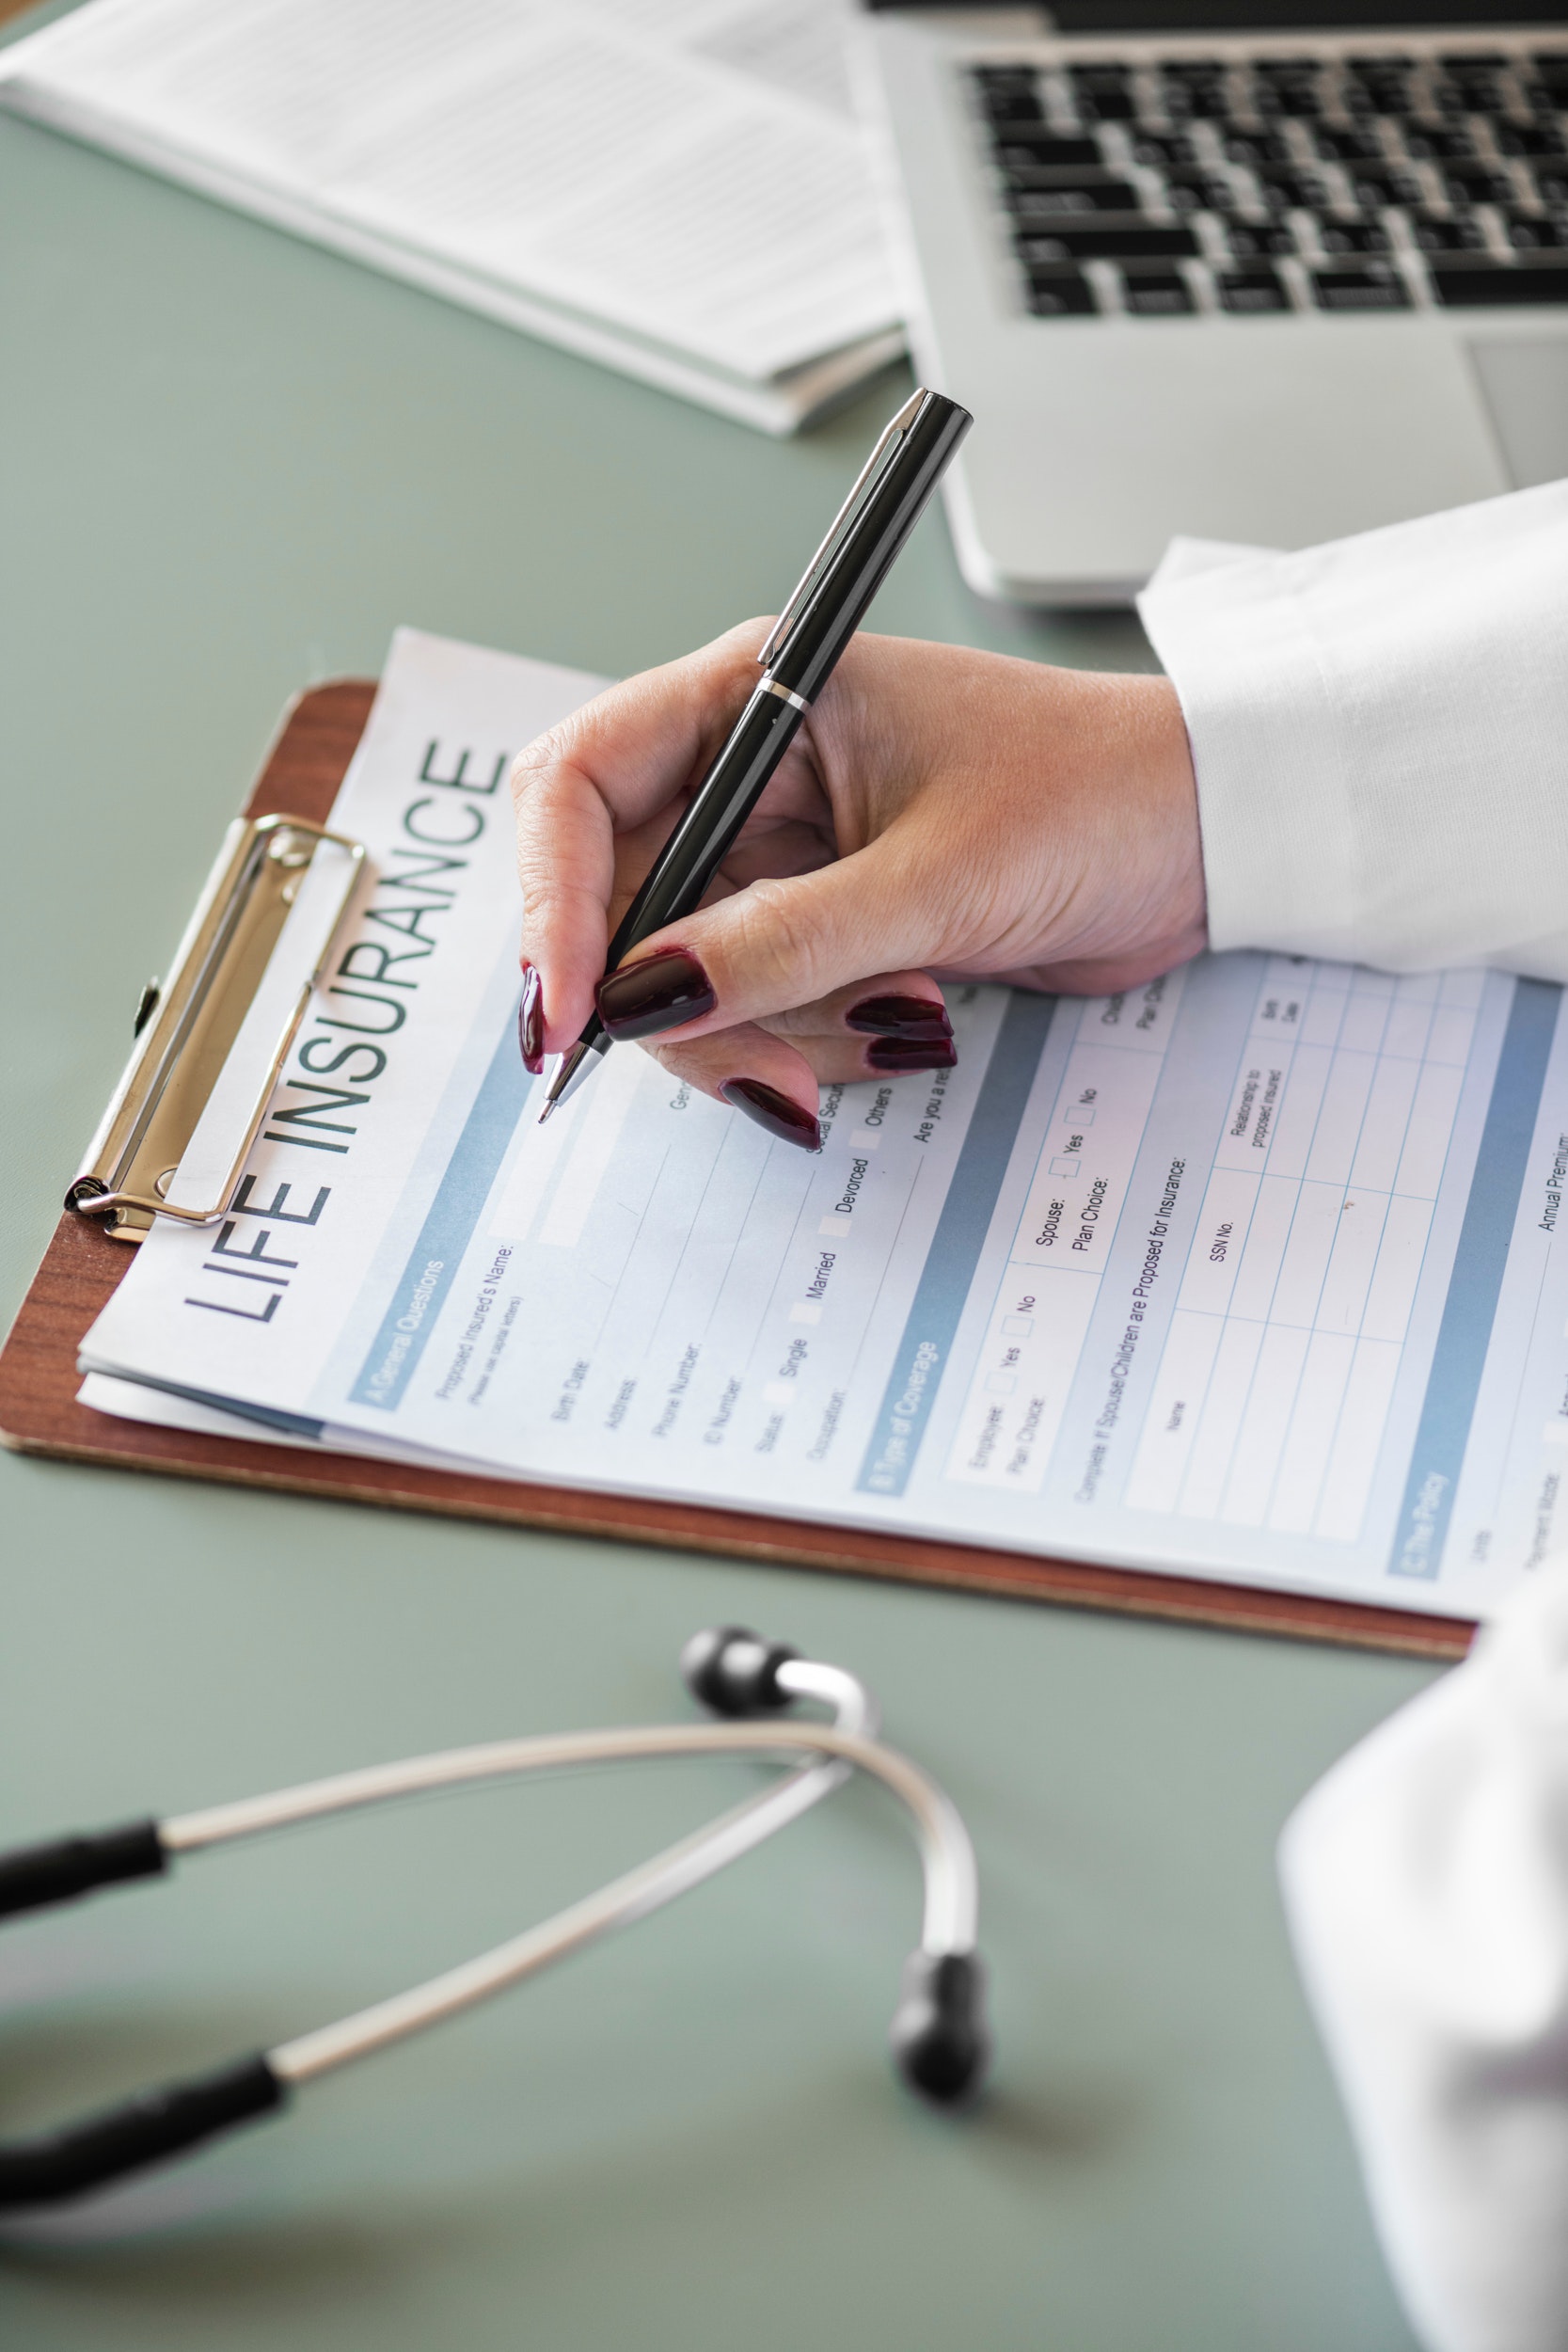
product, office supplies, font, writing, business